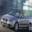
Label: automobile